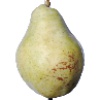
Label: Pear Williams 1